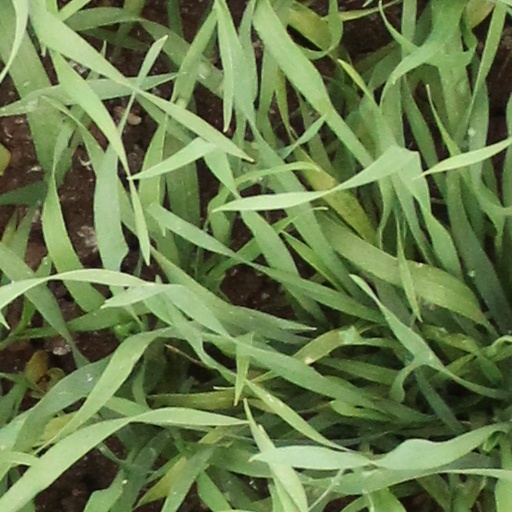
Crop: wheat